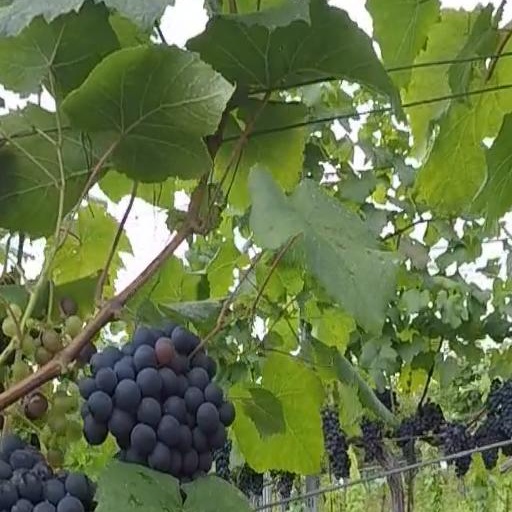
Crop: grape